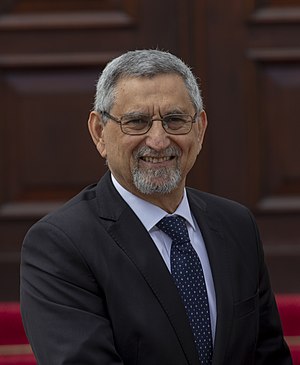
Jorge Carlos Fonseca
Jorge Carlos de Almeida Fonseca er en kapverdisk jurist og politiker for højrepartiet Movimento para a Democracia. Han blev 9. september 2011 præsident i Kap Verde.